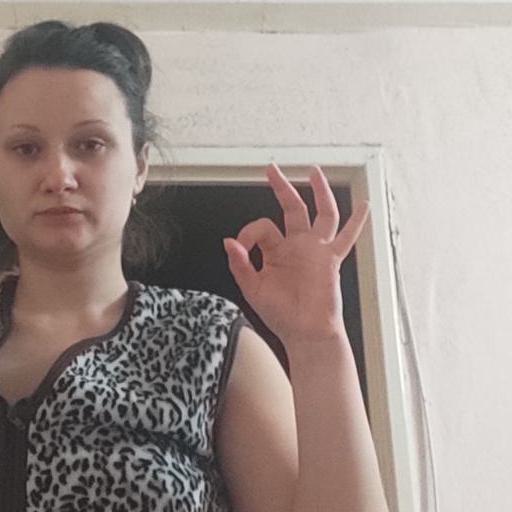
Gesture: ok